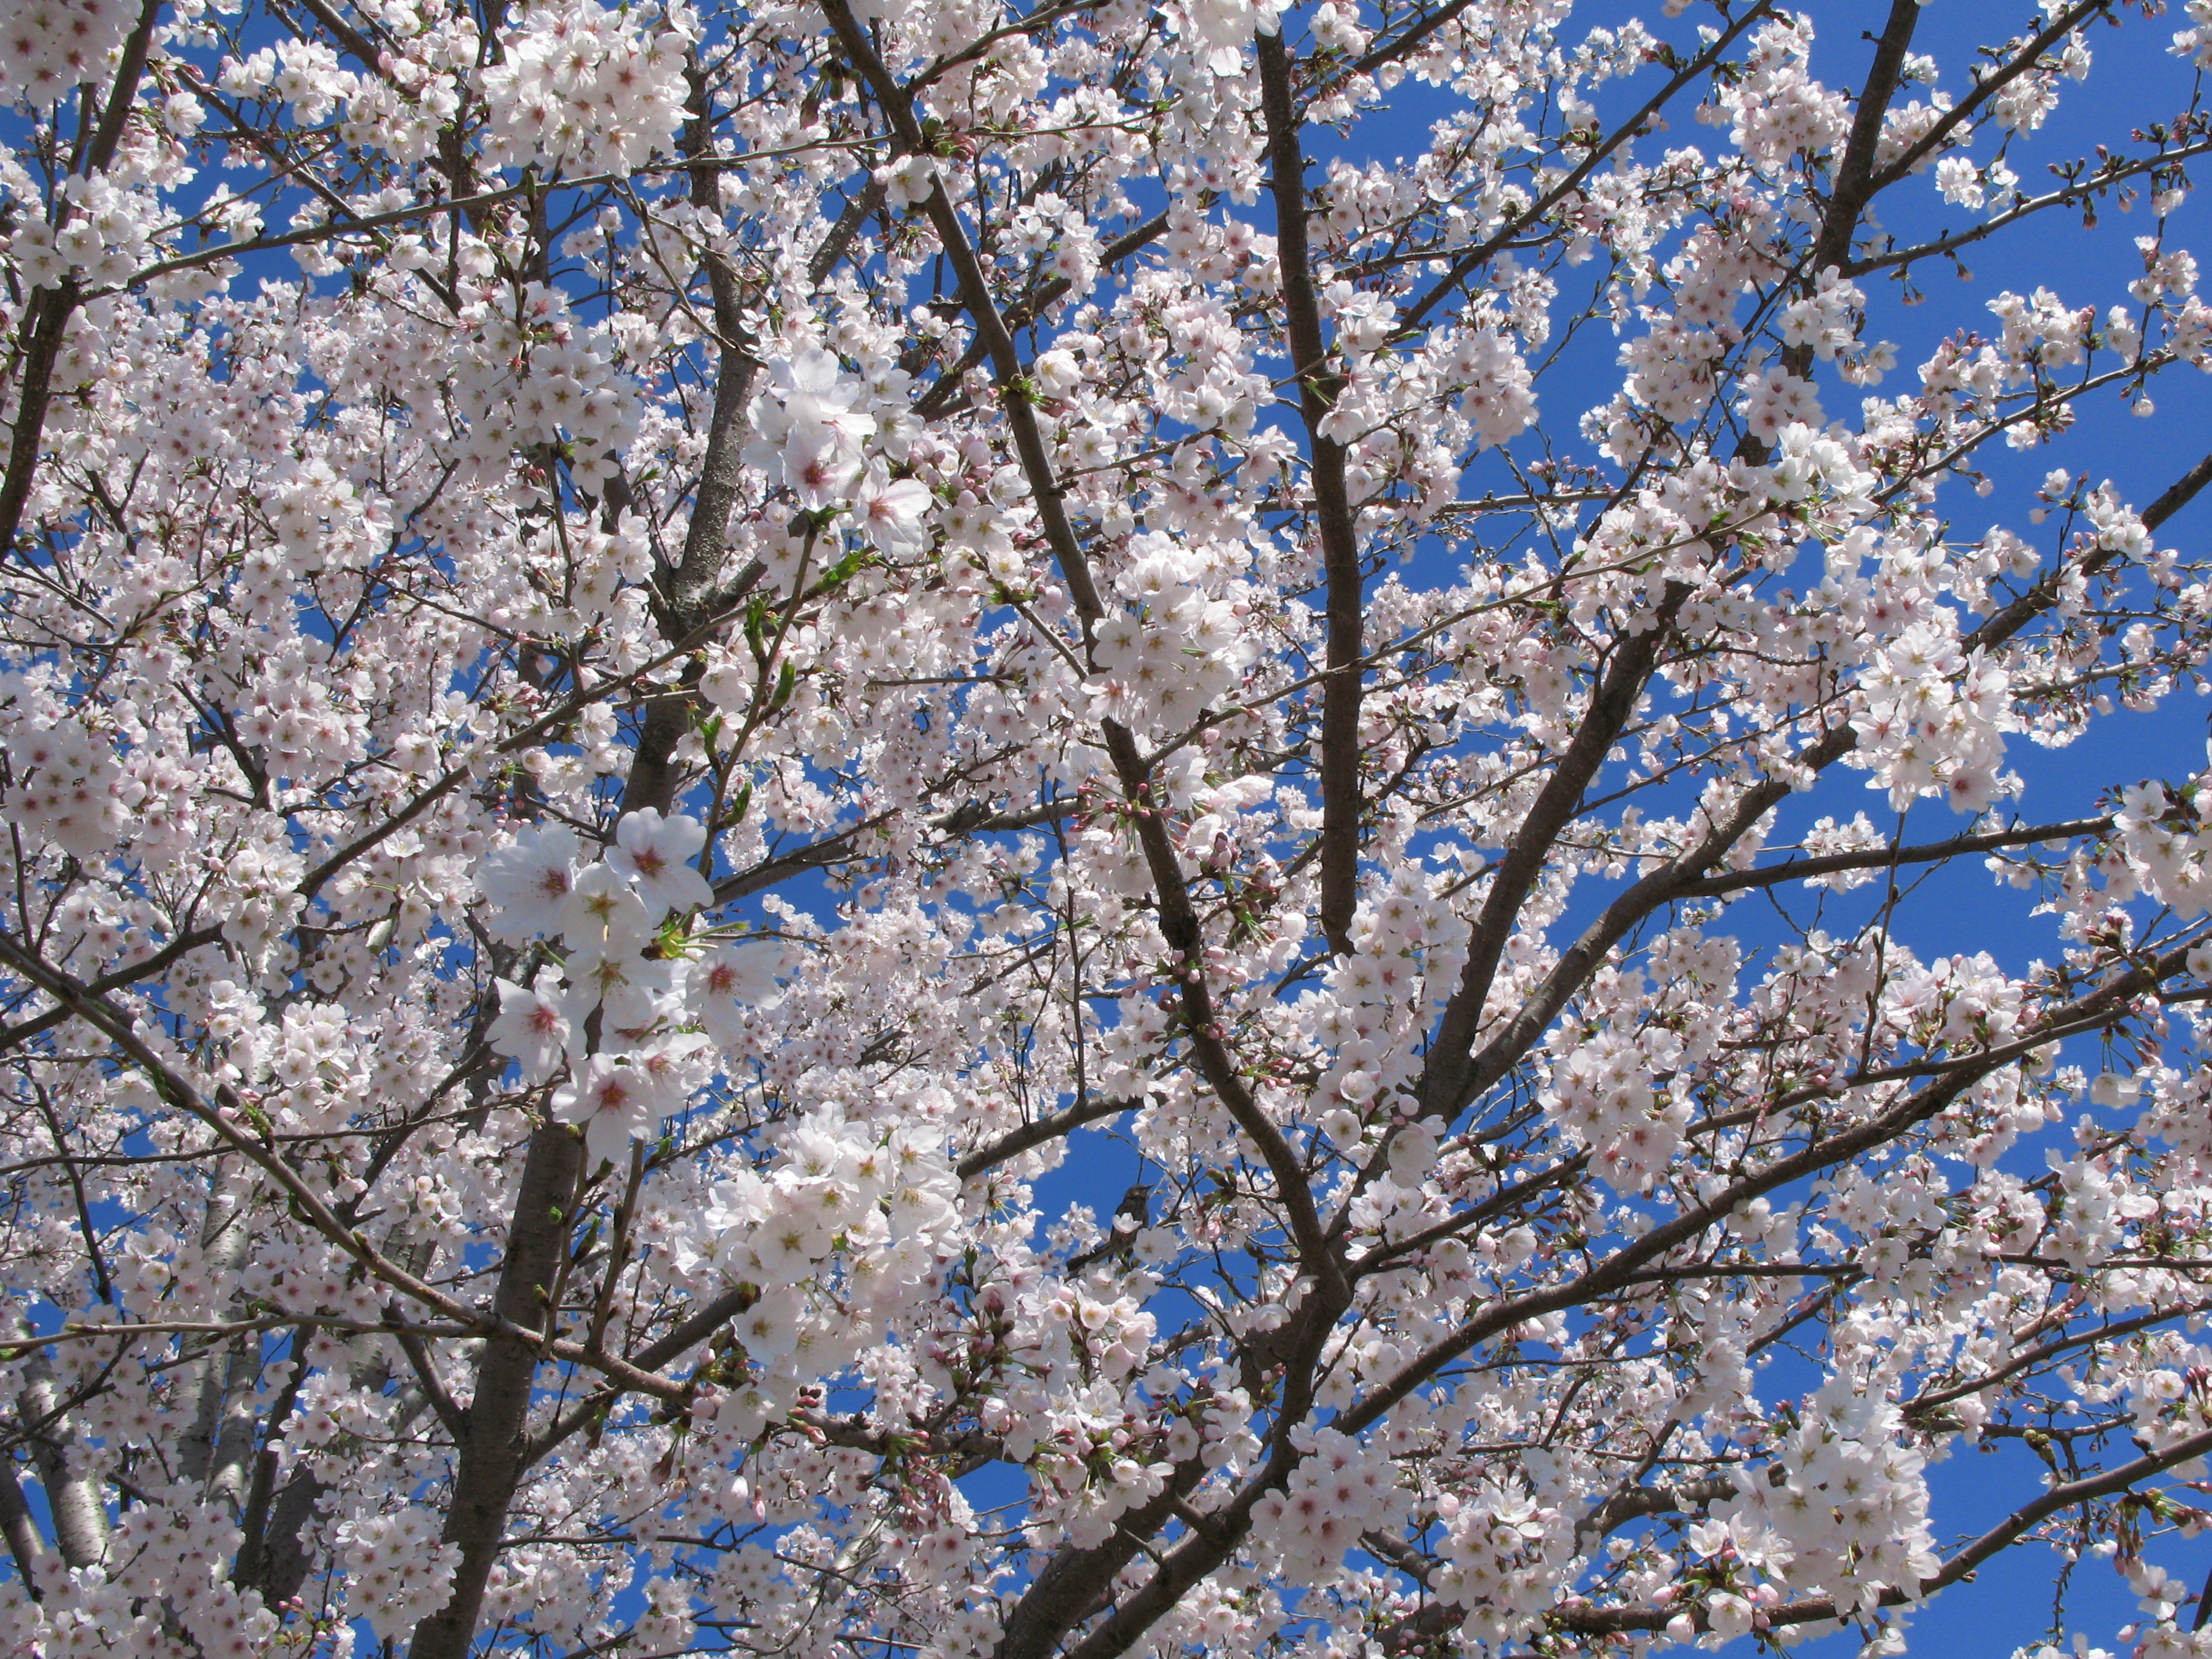
branch, blossom, plant, flower, spring, high, cherry blossom, hires, flowerpicturesnolimits, hi, res, powershotg7, canong7